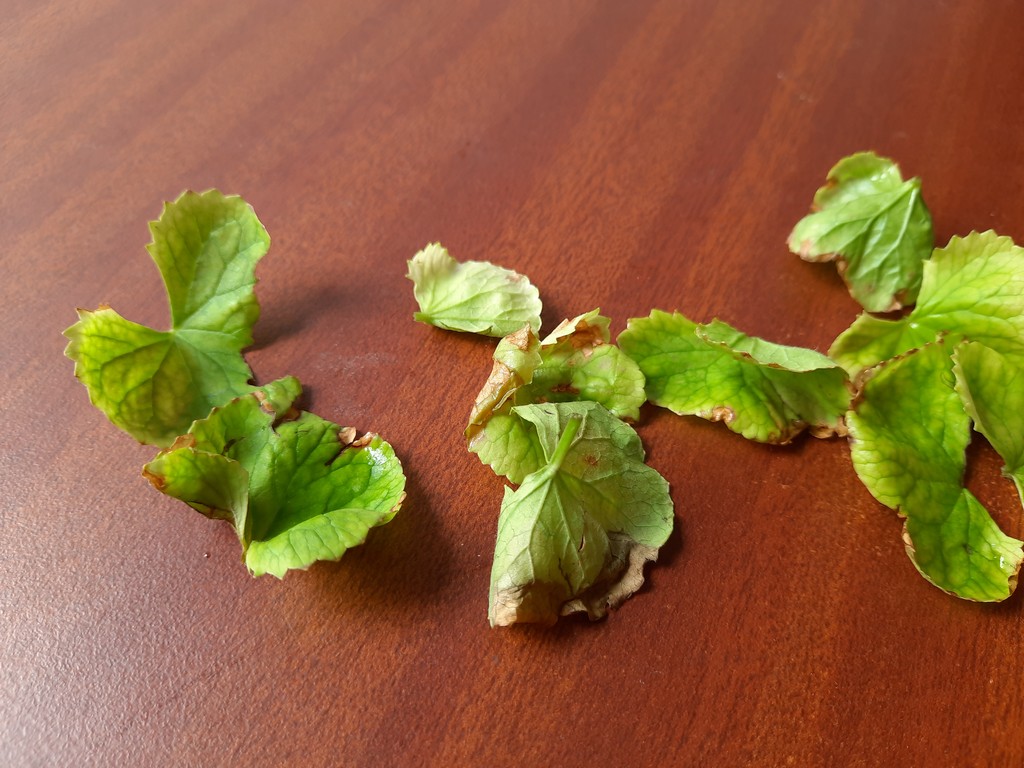
Label: Unhealthy